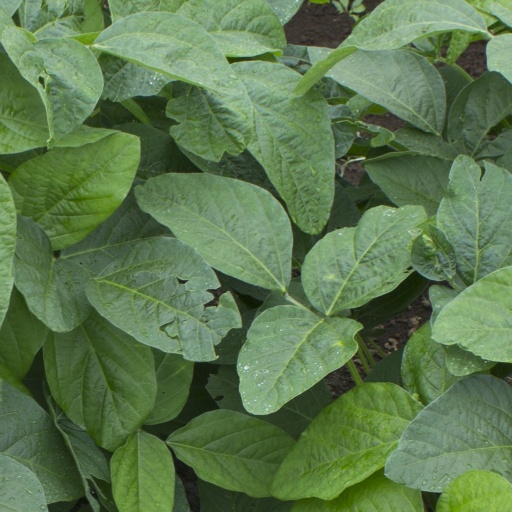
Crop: soybean